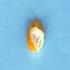
Maize quality: Bad